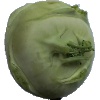
Label: Kohlrabi 1